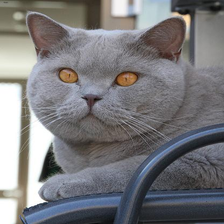
Species: cat
Breed: British Shorthair